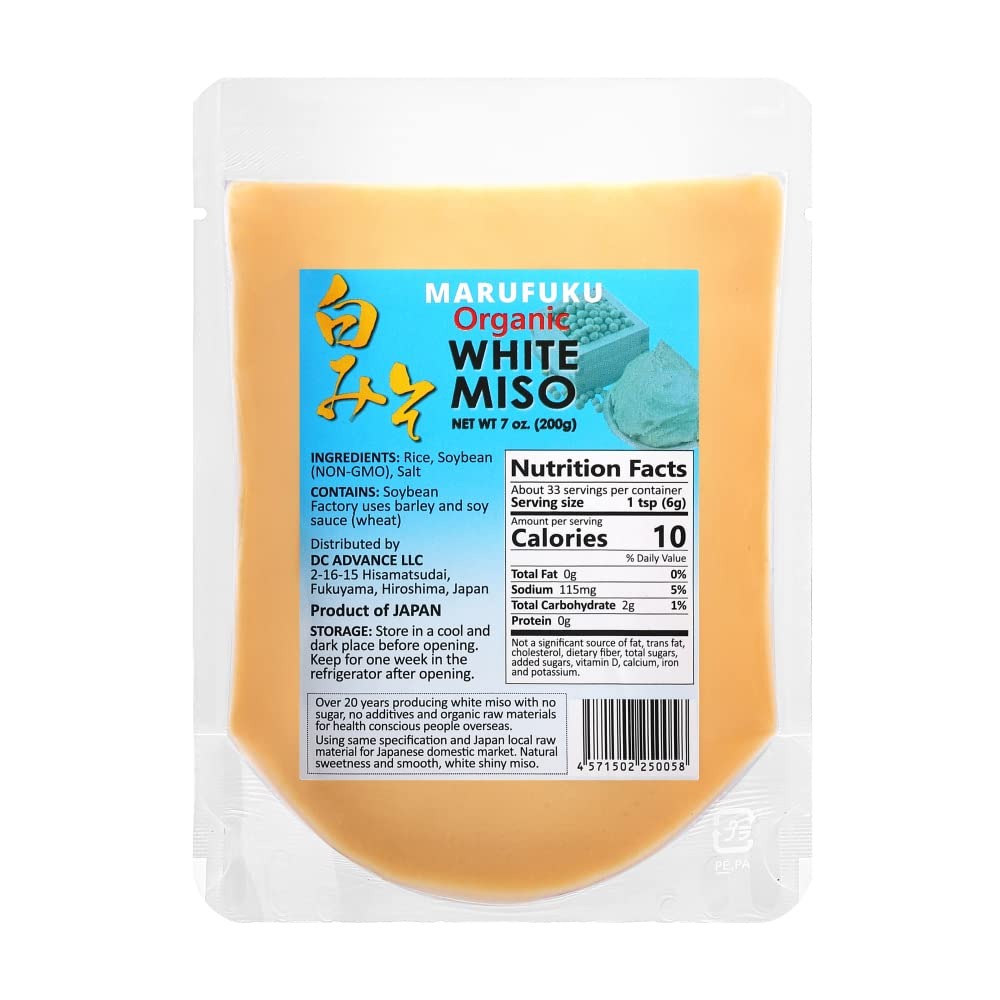
Item Name: MARUFUKU From Japan Authentic Shiro White Miso paste, 7.0 OZ- Savory Japanese Seasoning For Cooking Soup Base, Broth, Stew, Salad Dressing, Sauce, Marinade, Ramen
Bullet Point 1: ✅Japanese traditional white miso
Bullet Point 2: ✅White Miso is well Suited For Summer Dished, Soup
Bullet Point 3: ✅Salad Dressing, Dip, Sauce, Marinades and Noodles
Bullet Point 4: ✅Made from Koji Fermented Rice & Soybeans, knowledge passed down from generation to generation, and traditional techniques.
Bullet Point 5: ✅Made in Kurashiki, Okayama, Japan
Product Description: MARUFUKU Certified Organic White Miso is made in Kurashiki, Okayama in Japan. A Koji Fermentation Process, Accumulated Knowledge Passed Down Through Generations, And Solely Traditional Techniques. MARUFUKU Organic White Miso is Mellow and Sweet. White Miso is well Suited For Summer Dished: Soup, Salad Dressing, Dip, Sauce, Marinades, And Noodles.
Value: 7.0548
Unit: Ounce

Price: 18.65